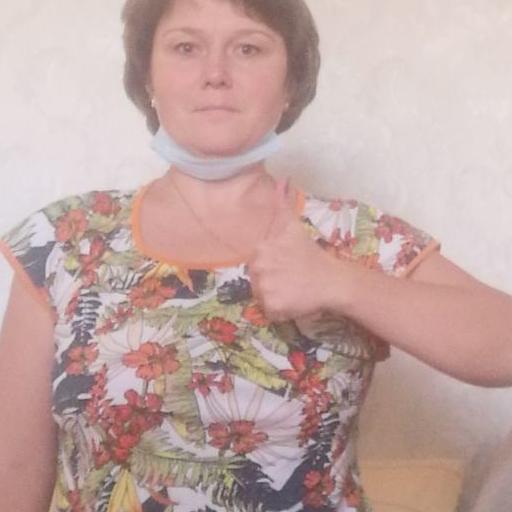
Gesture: like